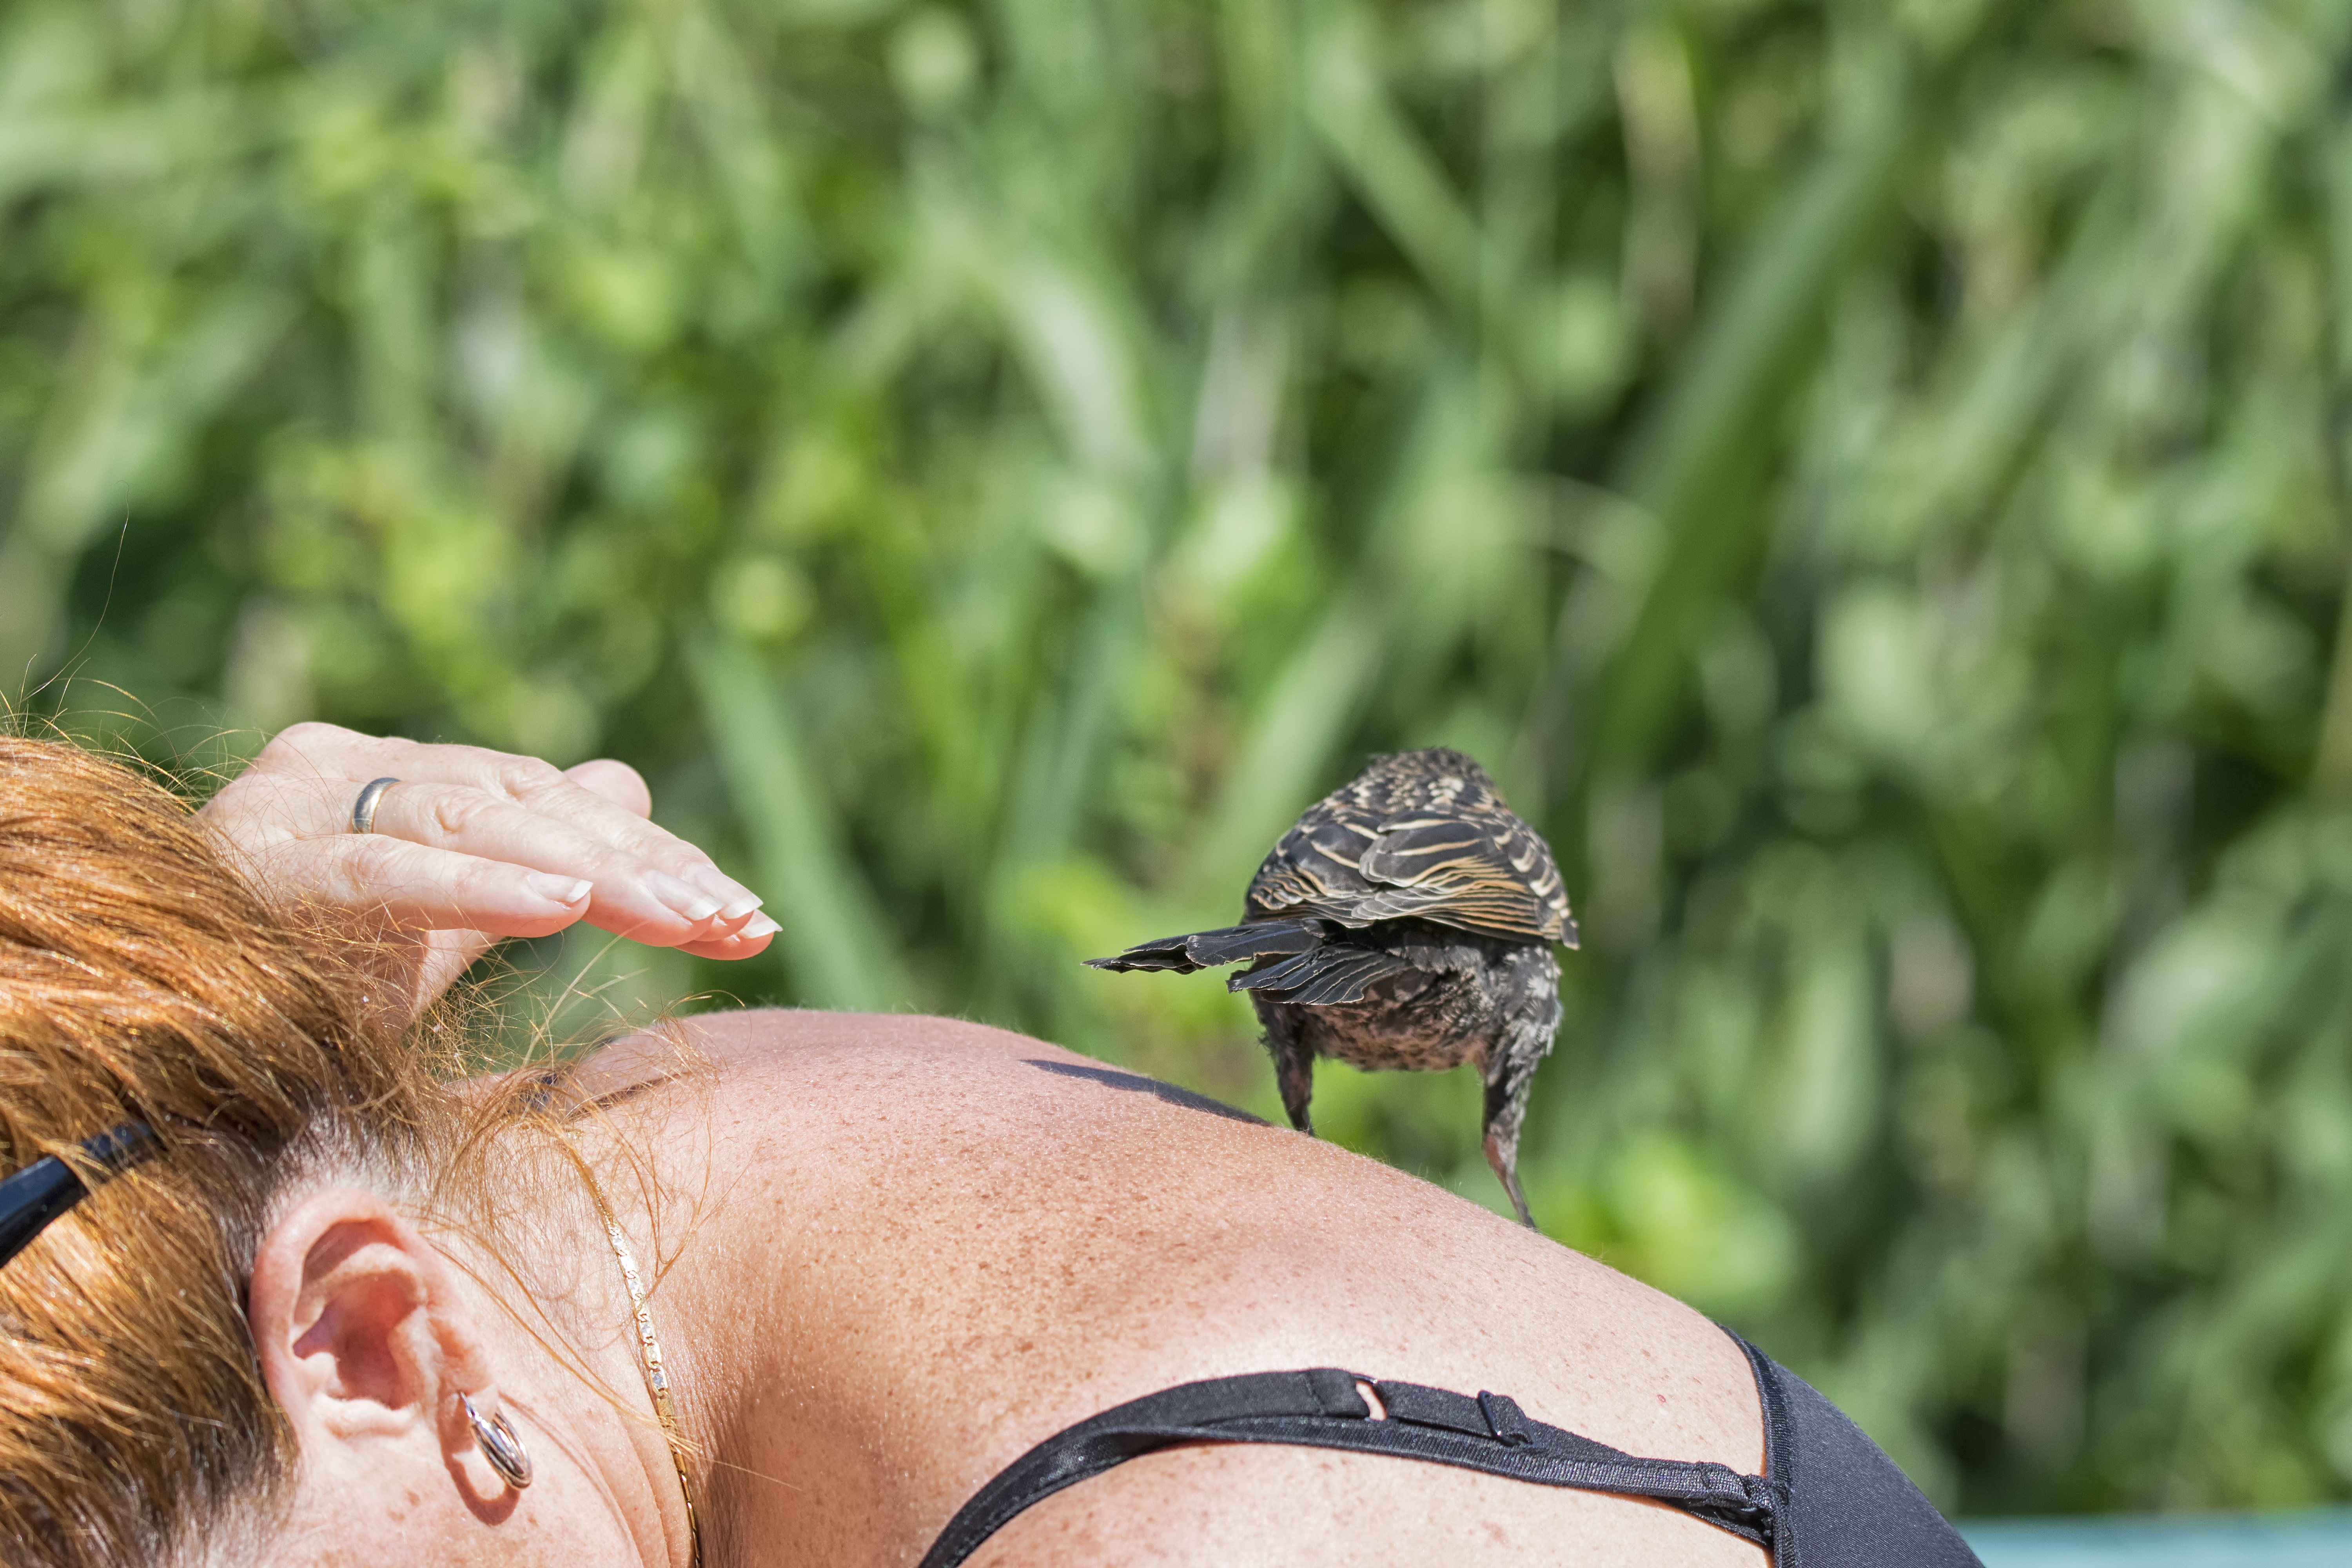
bird, wildlife, red, winged, fauna, close up, canada, a, quebec, blackbird, sherbrooke, oiseau, carouge, paulettes